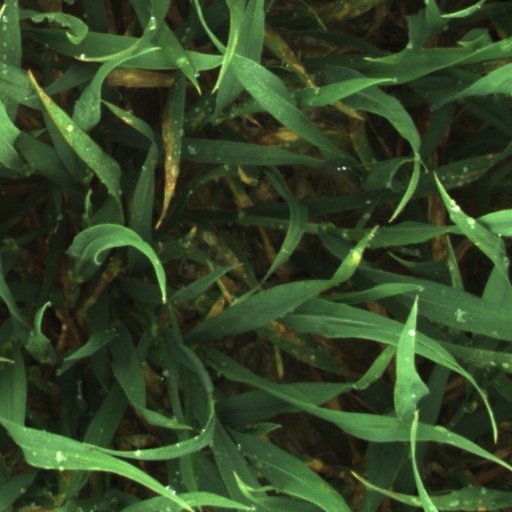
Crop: wheat